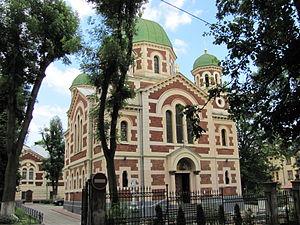
L'Église orthodoxe ukrainienne est une juridiction auto-administrée de l'Église orthodoxe en Ukraine, rattachée canoniquement au Patriarcat de Moscou. C'est une des trois principales Églises orthodoxes ukrainiennes, les deux autres étant l'Église orthodoxe ukrainienne - Patriarcat de Kiev et l'Église orthodoxe d'Ukraine.